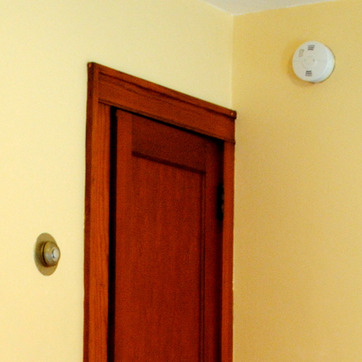
Material: wood